Council House, Brownhills

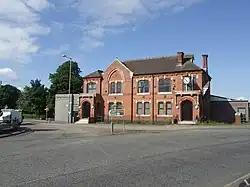
The Council House, Brownhills

The Council House is a former municipal building in Chester Road North, Brownhills, West Midlands, England. The building, which is now used as a health centre, is a locally listed building.